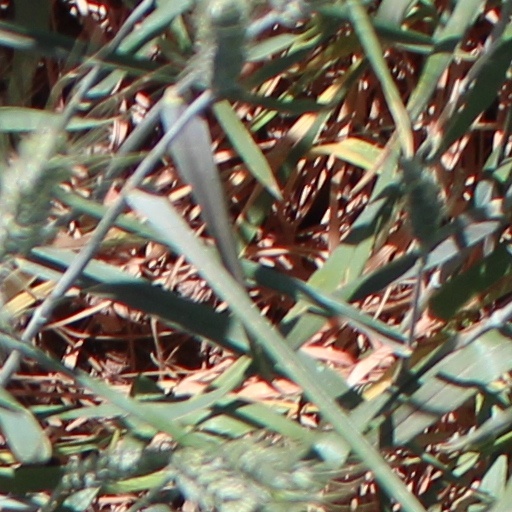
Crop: wheat